Murders of Pamela Buckley and James Freund

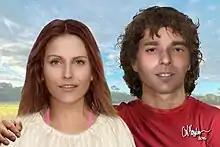
Contemporary forensic facial reconstruction depicting approximations by Carl Koppelman of the then-unidentified victims during life.

In 2007, both bodies were exhumed to obtain DNA information. This led to the theory of the pair's having been siblings being disproved; the testing showed that they were not genetically related, though they did resemble each other.